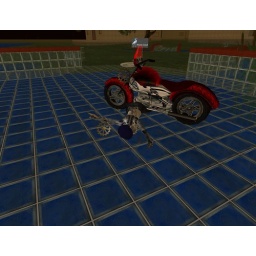
This was the week I got hit by a motorcycle heading home from work.